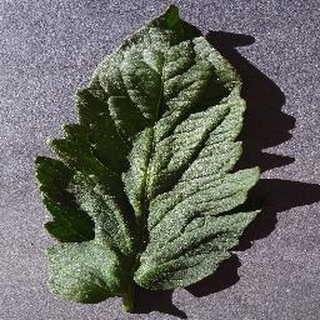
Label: healthy_tomato